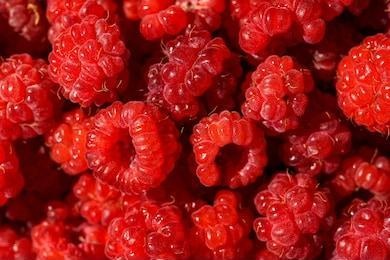
Label: raspberry